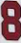
Number: 8